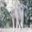
Label: wolf